The Unicorn (2018 film)

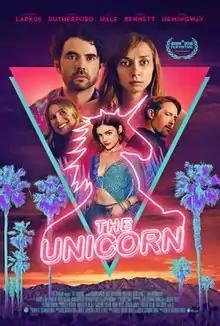
Theatrical release poster

The Unicorn is a 2018 American comedy film directed by Robert Schwartzman and starring Lauren Lapkus, Nick Rutherford, Lucy Hale, Beck Bennett, Dree Hemingway, Darrell Britt-Gibson, Maya Kazan, John Kapelos, Beverly D'Angelo, and Kyle Mooney. Its screenplay was written by Nick Rutherford, Kirk C. Johnson, and Will Elliott, from a story by Schwartzman.